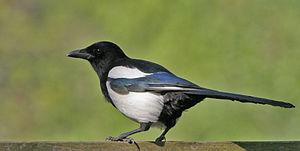
Bionville est une commune française située dans le département de Meurthe-et-Moselle en région Grand Est.
Pie est un terme ambigu désignant en français certains grands oiseaux au plumage noir et blanc. Ce terme fait originellement référence à la Pie bavarde et au genre Pica, mot dérivé d'une onomatopée qui signifie « bavard ». La CINFO utilise ce terme soit pour désigner des corvidés du genre Pica, soit en tant que terme composé dans pies-grièches, c'est-à-dire des passereaux du genre Lanius, et enfin pour désigner une couleur de robe. Une certaine confusion est donc possible d'autant que ce terme a aussi été utilisé pour désigner certaines espèces assez éloignées génétiquement mais ressemblant aux pies bavardes mais qui ne font pas partie du genre Pica.